King Kong statue

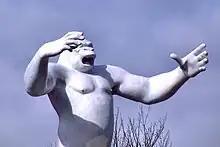
The repaired and repainted statue, at Penrith, in April 2008

In 1976, it was sold for £12,700 to Nigel Maby's Scottish company Spook Erection Ltd and displayed at Ingliston Market in Edinburgh. During that period, it was falsely reported destroyed, and repainted several times, including once in tartan, and, in 2001, in shocking pink. Before removal from Edinburgh on the closure of that market in 2005, the statue suffered damage by vandals to its back, and a broken arm, requiring repair.